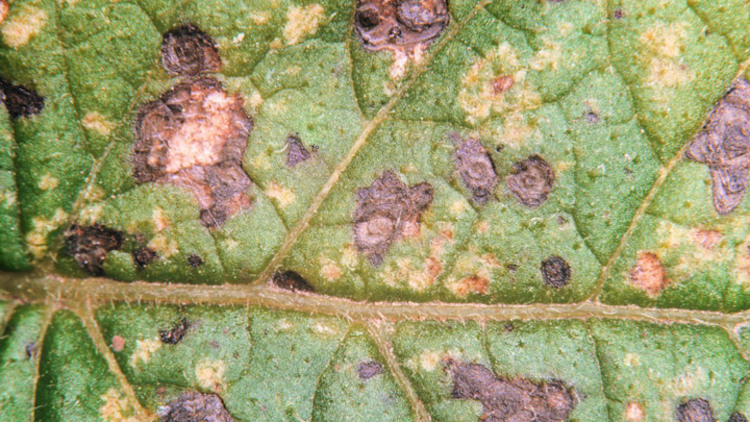
Labels: Potato leaf early blight